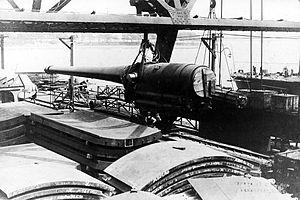
Le canon Bethlehem de 12 pouces/50 calibres était un canon de la marine américaine conçut en 1910 comme l'armement principal des cuirassés dreadnought de la marine argentine de la classe Rivadavia.